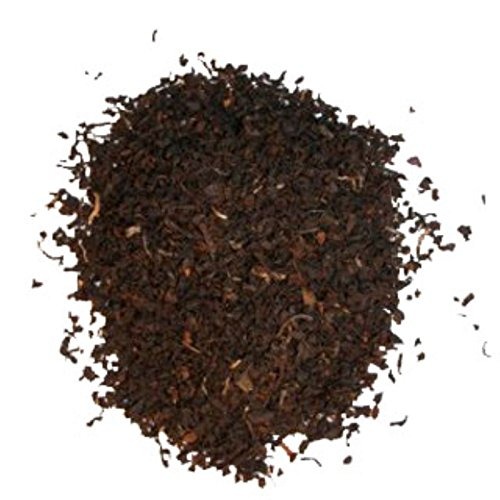
Item Name: Frontier Co-op Indian Black CO2 Decaf., Certified Organic, Fair Trade Certified, Kosher | 1 lb. Bulk Bag | Camellia sinensis
Bullet Point 1: Botanical Name: Camellia sinensis
Bullet Point 2: Certified Organic/ Fair Trade Certified
Bullet Point 3: 1 pound bulk bag (16 ounces)
Product Description: Smooth, less bitter decaf. Rich amber liquor with less astringent flavor than many black teas. Dont be afraid to switch from green tea to this for a nice change.<p><b>Directions:</b><p>To enjoy, pour 6 oz. simmering water (185F preferred) over one teaspoon of tea. Steep 4-5 minutes, strain and serve immediately.
Value: 16.0
Unit: Ounce

Price: 44.74